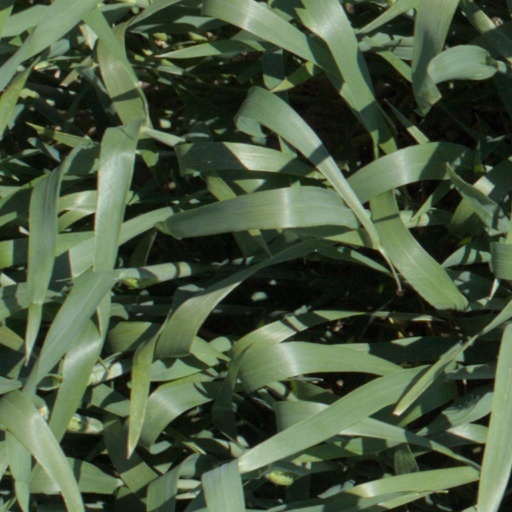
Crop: wheat